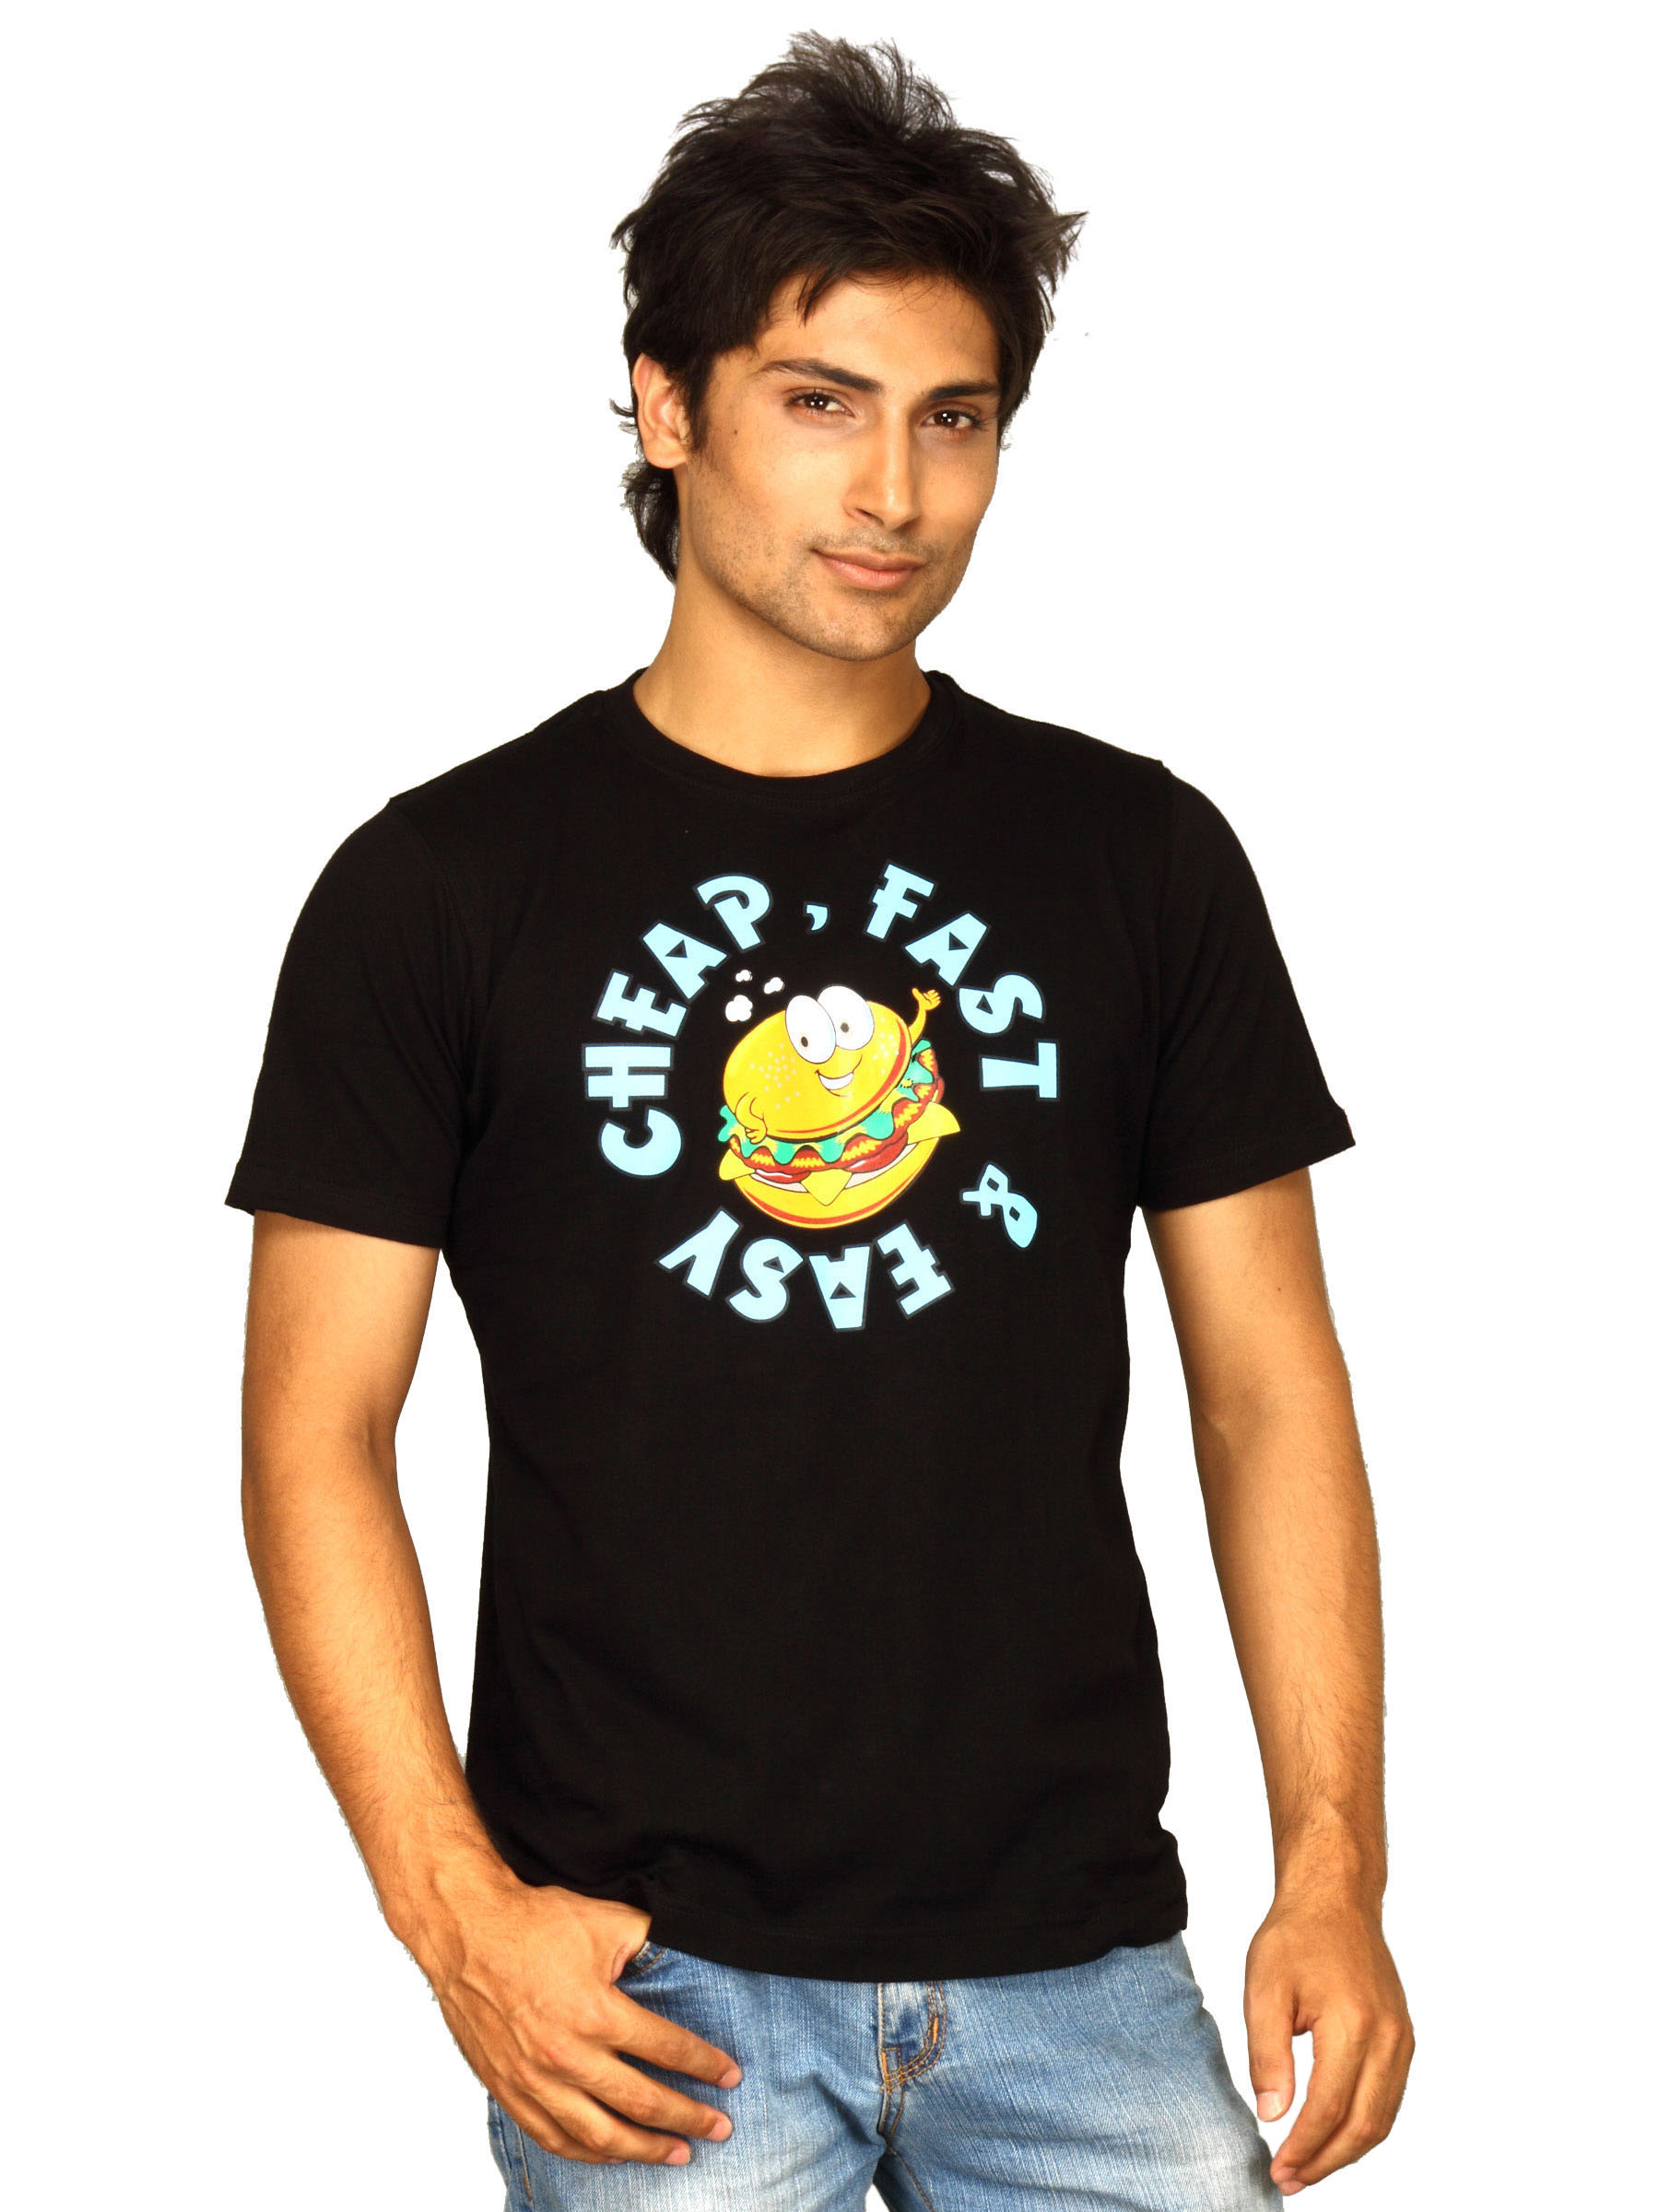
Probase Men's Cheap Fast & Easy Black T-shirt
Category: Apparel / Topwear / Tshirts
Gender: Men
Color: Black
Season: Summer 2011
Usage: Casual